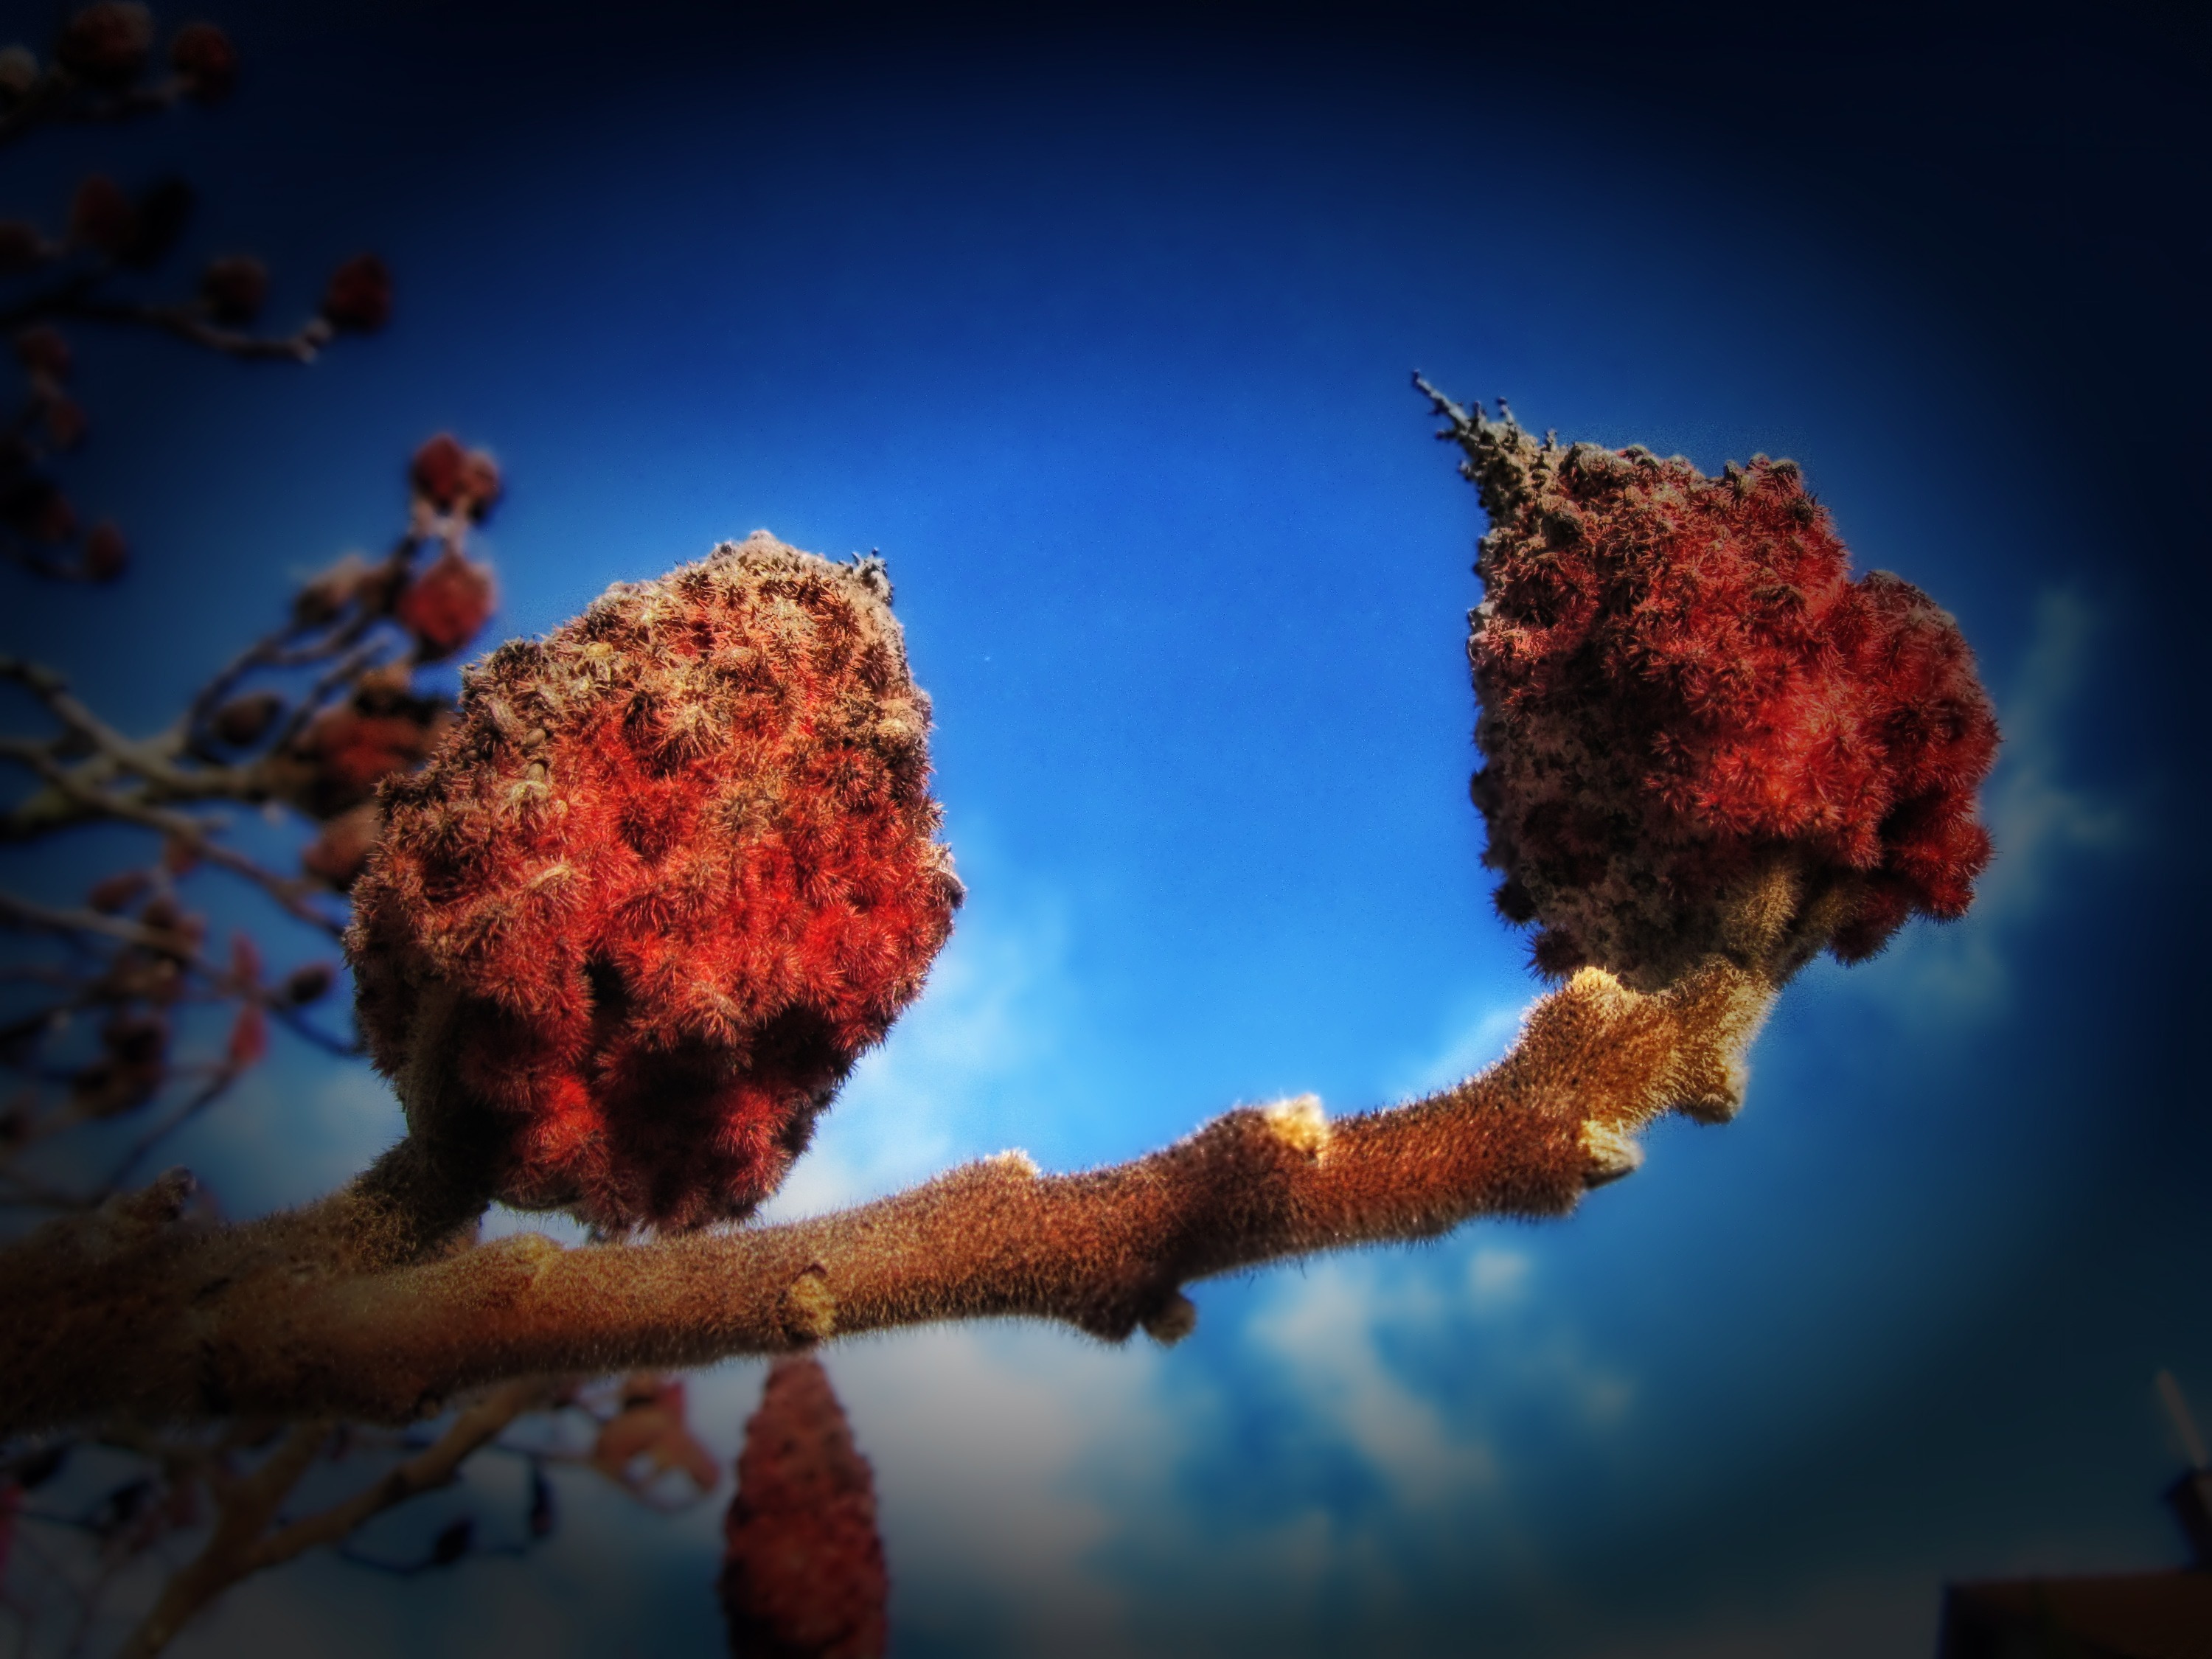
tree, nature, branch, blossom, sky, night, photography, sunlight, leaf, flower, reflection, red, color, biology, blue, coral, plants, reef, hdr, clouds, flowering, screenshot, macro photography, rhus typhina, computer wallpaper